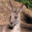
Label: kangaroo